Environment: real
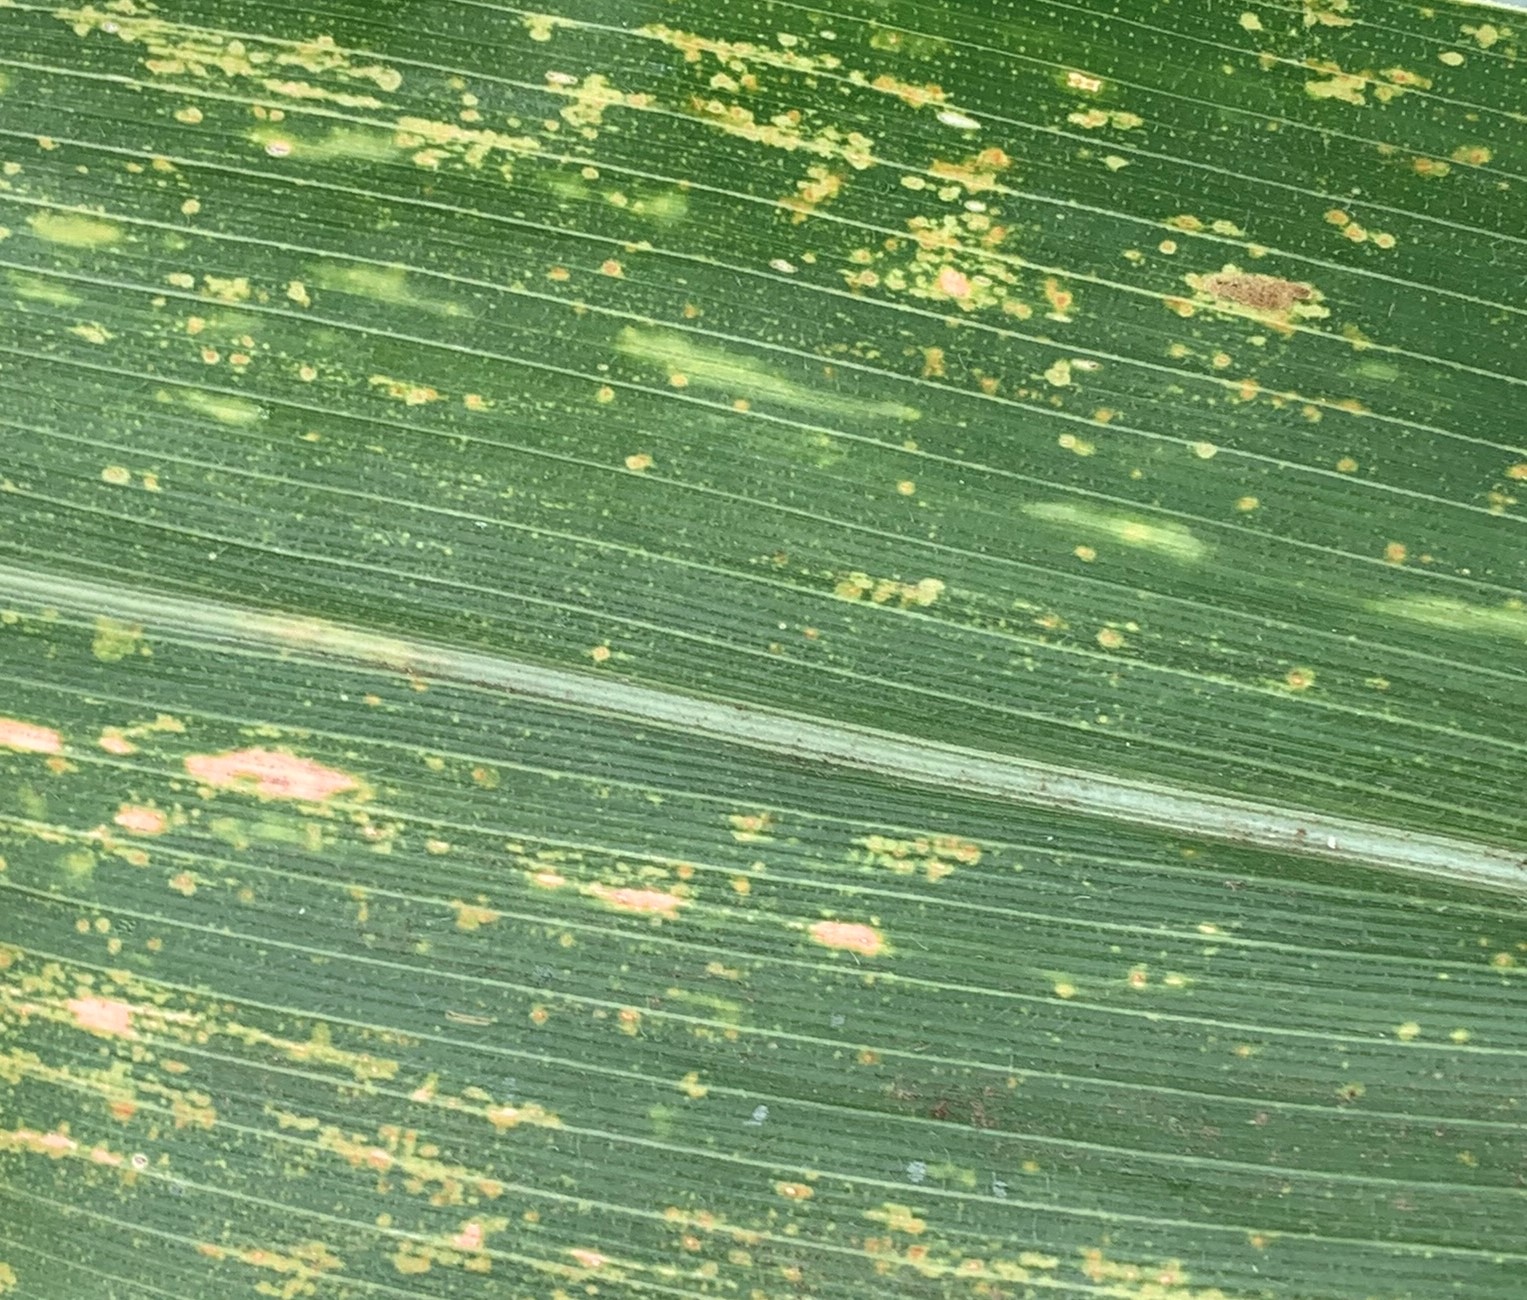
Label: lethal_necrosis